HMS Neptune (1683)

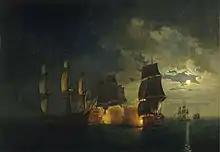
Action of 18 October 1782 between HMS "London", "Torbay" (in the middle behind "London"), and the 74-gun "Scipion"

In 1759, under the command of Captain Augustus Keppel, the ship served in the Battle of Quiberon Bay.